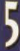
Number: 5